Saippuaprinsessa

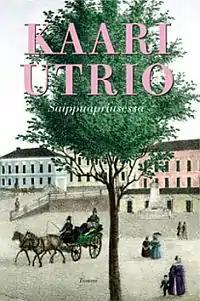

Saippuaprinsessa (Finnish: "The Soap Princess") is a 2004 historical novel by Finnish author Kaari Utrio focusing on the frivolities of the high society in Helsinki, the capital of Grand Duchy of Finland in the 1830s.